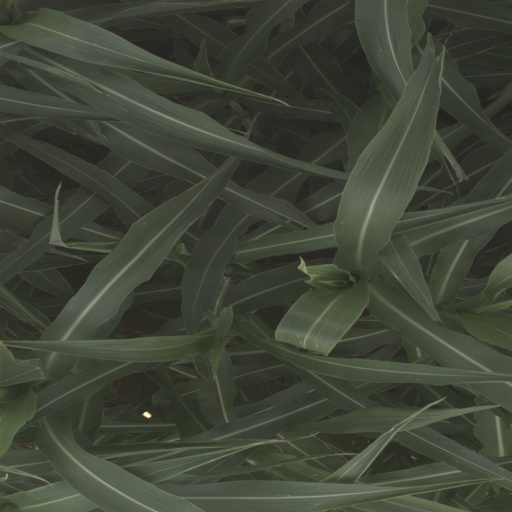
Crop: sorghum